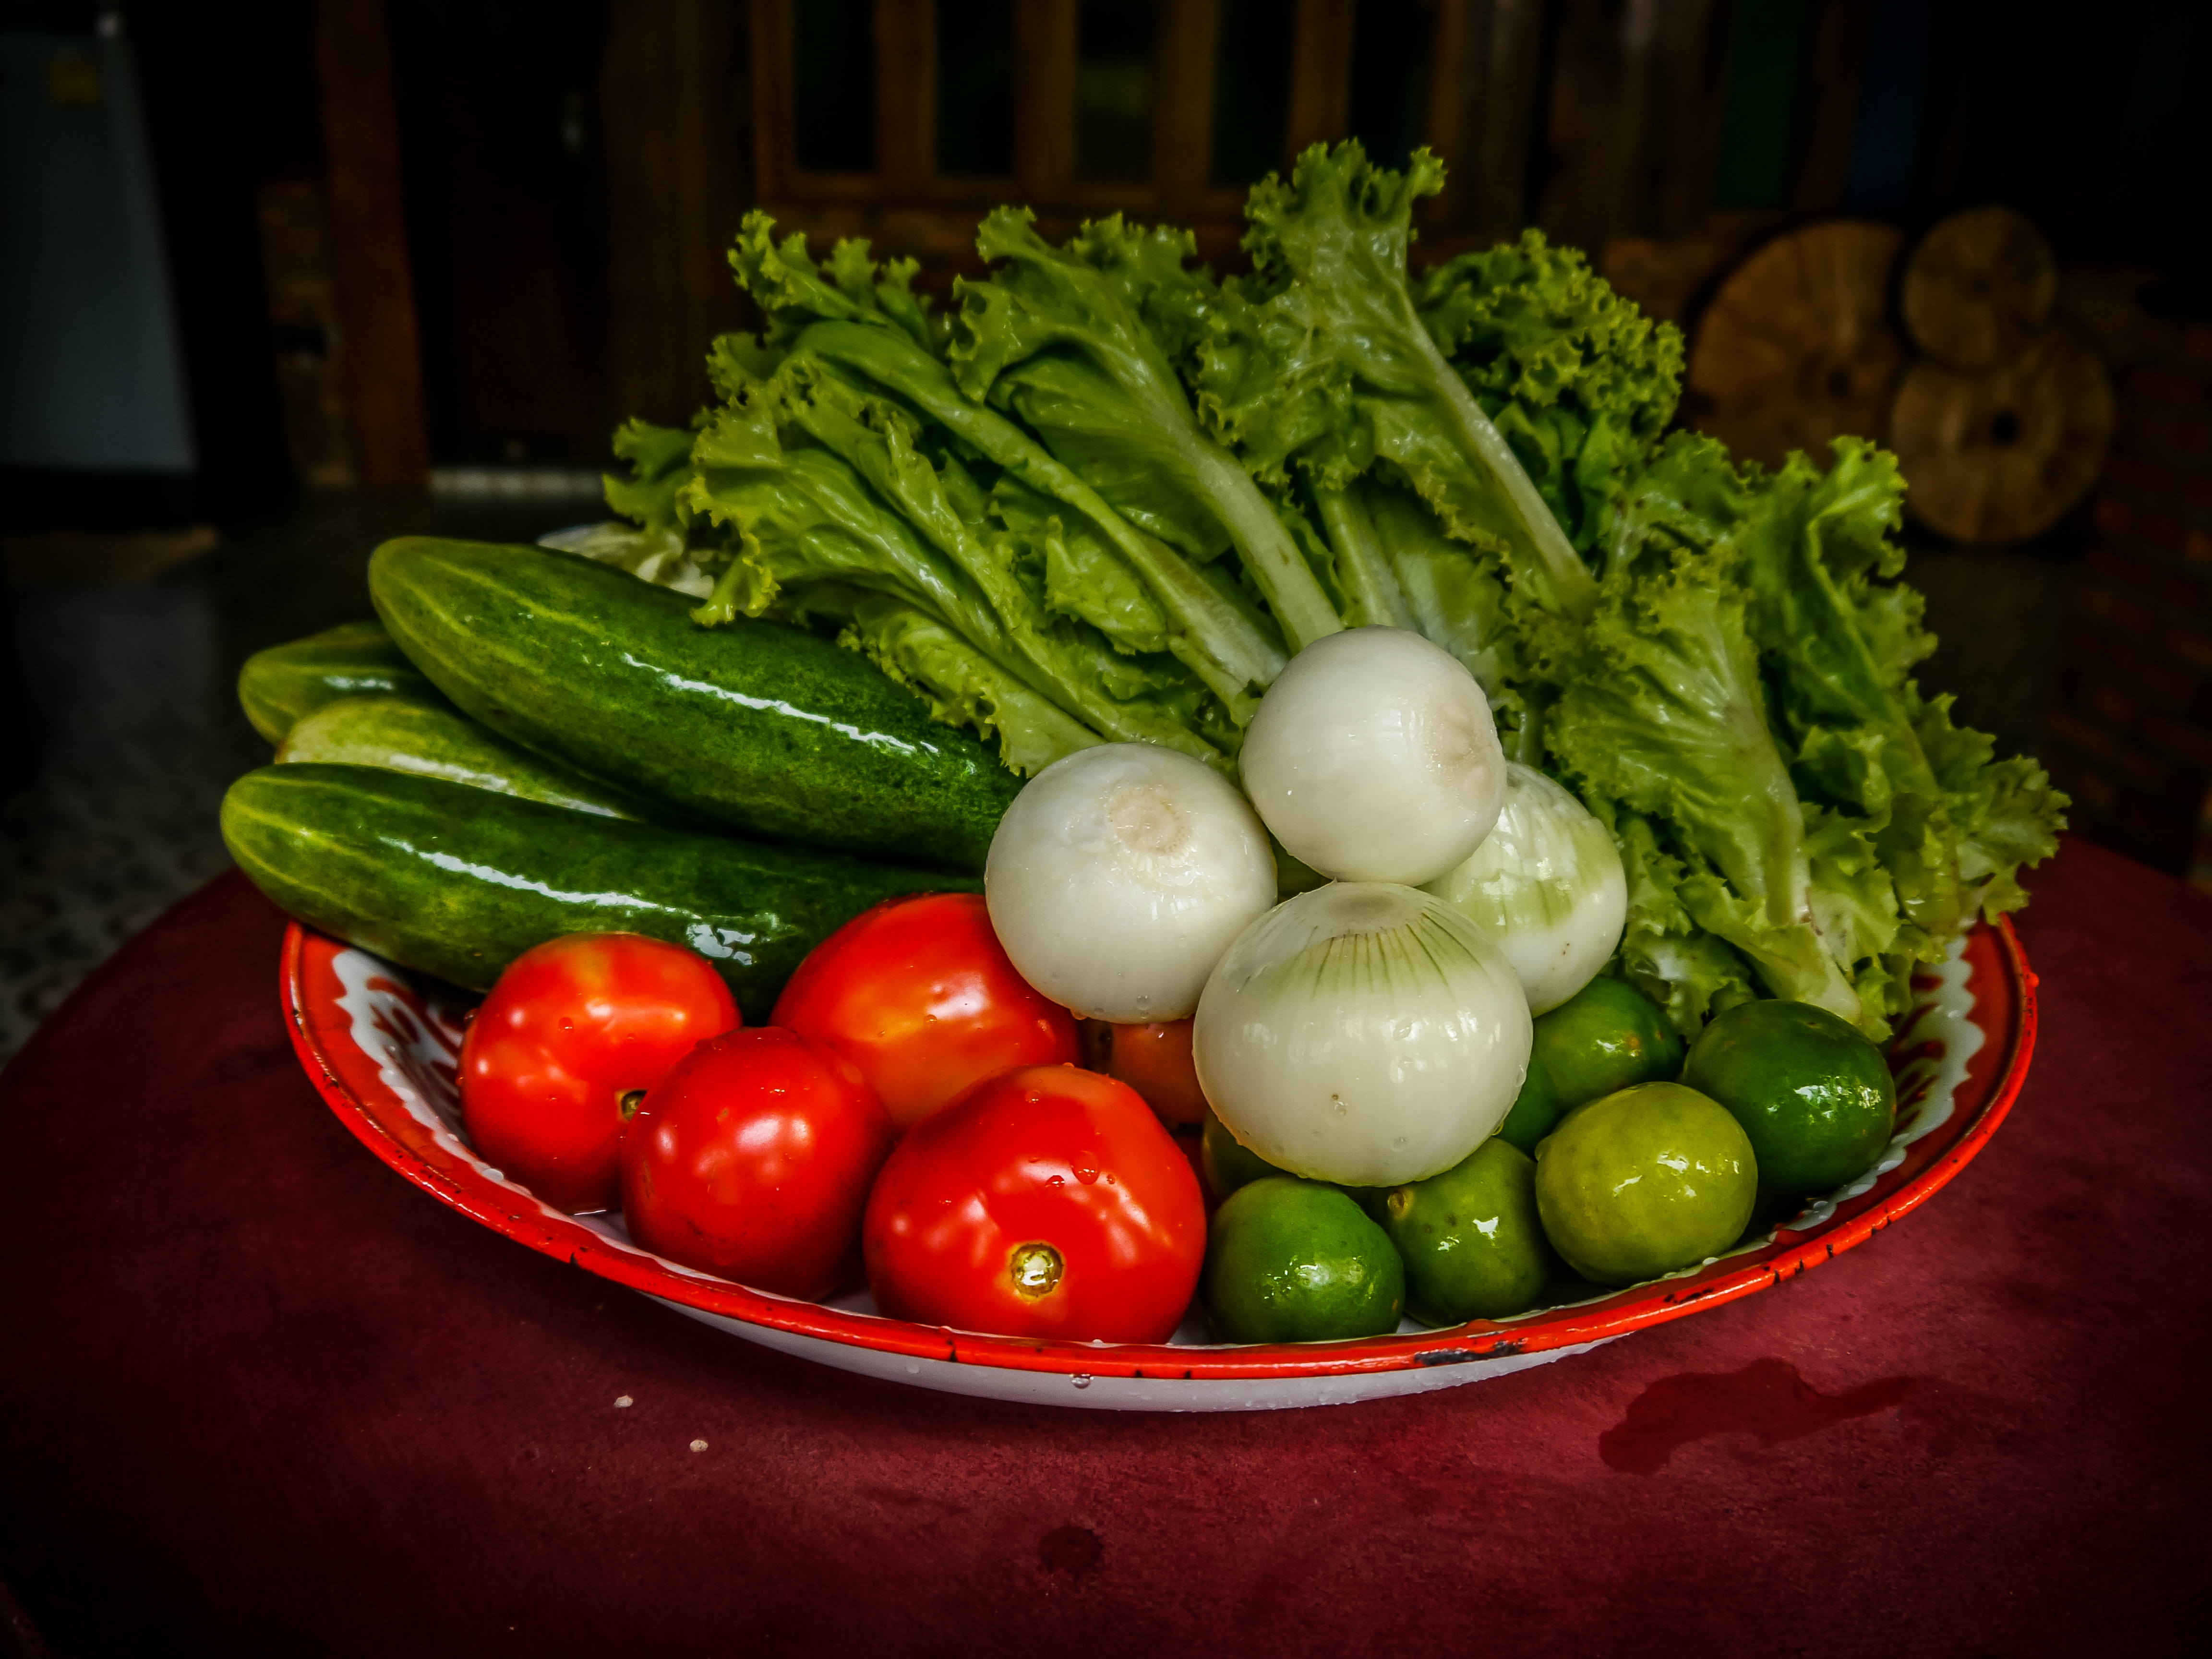
flower, asian, background, beautiful, bergamot, delicious, diet, food, fresh, fruit, green, health, healthy, herb, ingredient, isolated, natural, nature, old, organic, plant, red, spa, style, table, thai, thailand, tray, vegetable, vegetables, vegetarian, white, wooden, natural foods, local food, vegan nutrition, vegetarian food, leaf vegetable, produce, cruciferous vegetables, tomato, cuisine, green bean, legume, dish, still life, crudit s, still life photography